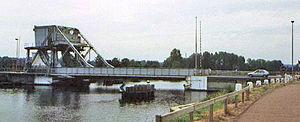
Bénouville est une commune française, située dans le département du Calvados en région Normandie, peuplée de 2 049 habitants.